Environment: real
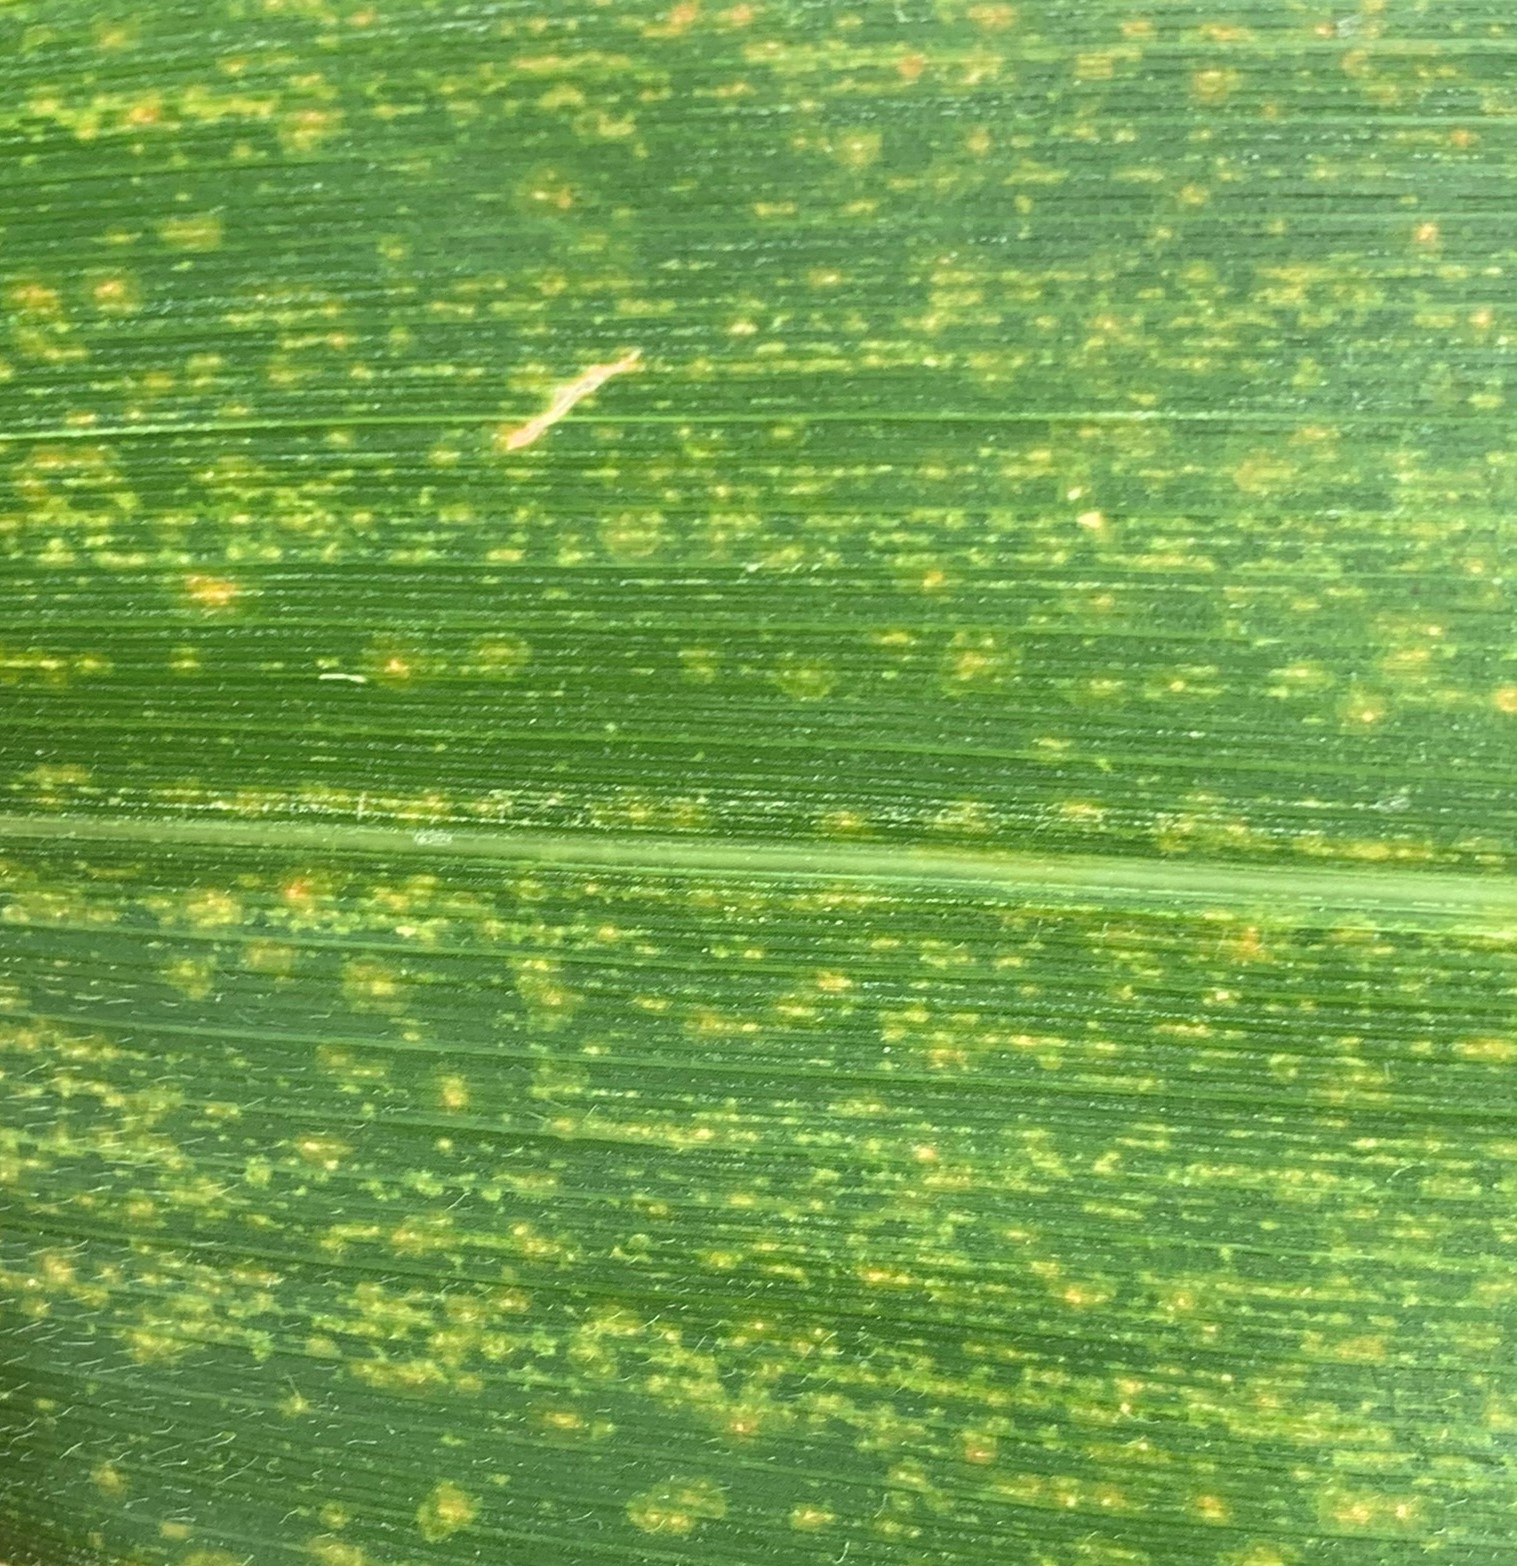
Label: lethal_necrosis